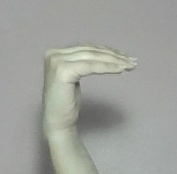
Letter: haa